Jimmy Tompkins (footballer)

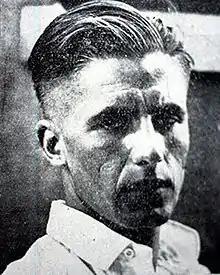
Jimmy Tompkins

John James Tompkins (1914–1944) was an English professional footballer who played all his professional career for Fulham Football Club before his death in World War II.